Classical piano in Cuba

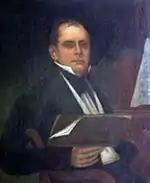

As soon as in 1804, a concert program in Havana announced a vocal concert “accompanied at the fortepiano by a distinguished foreigner recently arrived” and in 1832, Juan Federico Edelmann (1795-1848), a renowned pianist, son of a famous Alsatian composer and pianist, arrived in Havana and gave a very successful concert at the Teatro Principal. Encouraged by the warm welcome, Edelmann decided to stay in Havana and very soon he was promoted to an important position within the Santa Cecilia Philharmonic Society. In 1836 he opened a music store and publishing company.